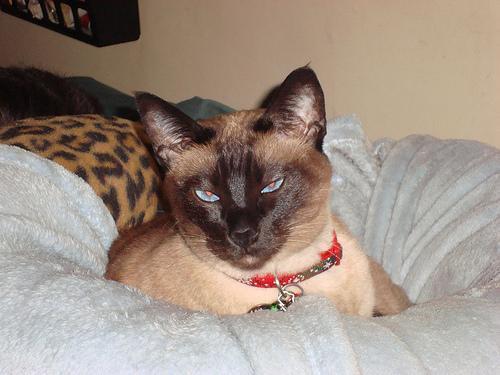
Siamese